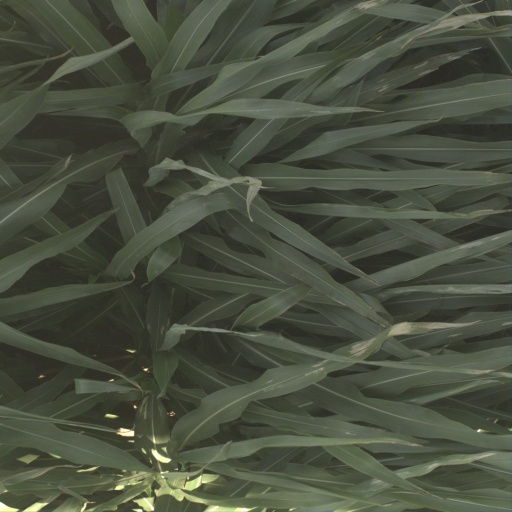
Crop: sorghum